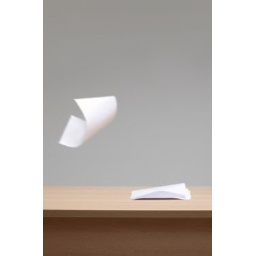
Fan blowing paper over desk